List of lighthouses and lightvessels in Sweden

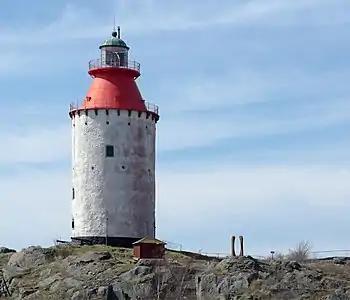
Landsort lighthouse

This is a list of lighthouses and lightvessels in Sweden.